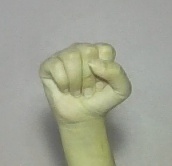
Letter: saad